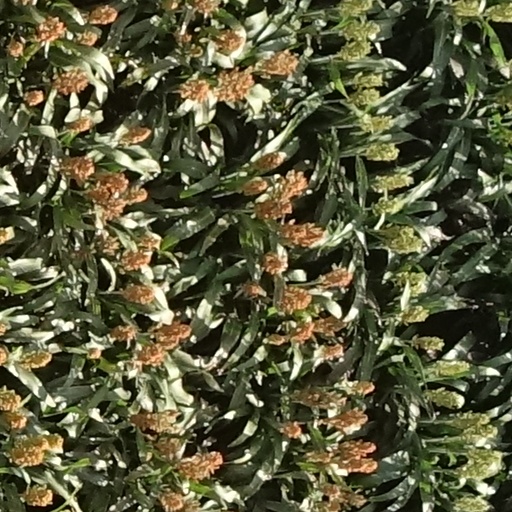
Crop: sorghum